Reign of Juan Carlos I

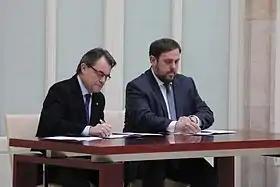
The "president" Artur Mas and the leader of ERC Oriol Junqueras sign on December 19, 2012, an "Acord per a la transició nacional" (or "Pacte per la Llibertat") committing to convene a consultation so that the "people of Catalonia" can decide whether they want to become a "new State in Europe"

On April 2, 2011, a month and a half before the municipal elections and autonomous communities elections were held, Zapatero, under pressure from his own party, announced that he would not be the head of the list in the next general elections. However, Zapatero's resignation did not prevent the Socialist landslide in the municipal and autonomic elections, as the PSOE was 10 points behind the People's Party. Shortly afterwards the PSOE named Alfredo Pérez Rubalcaba as its new candidate for the presidency of government.